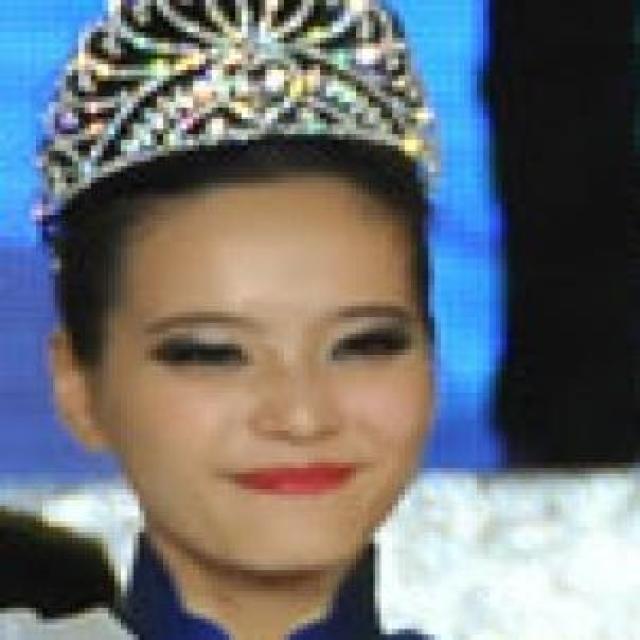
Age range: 21-44